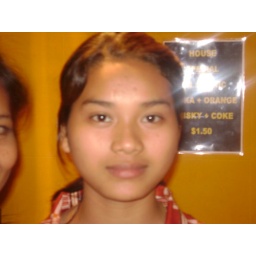
Cambodian girl working in bar